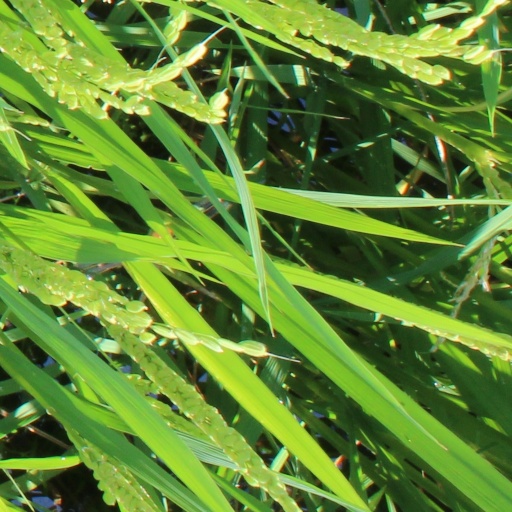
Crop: rice